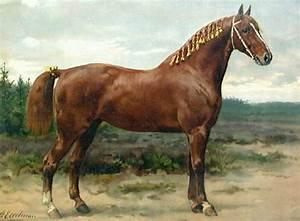
horse